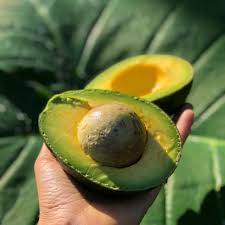
Label: Avocado